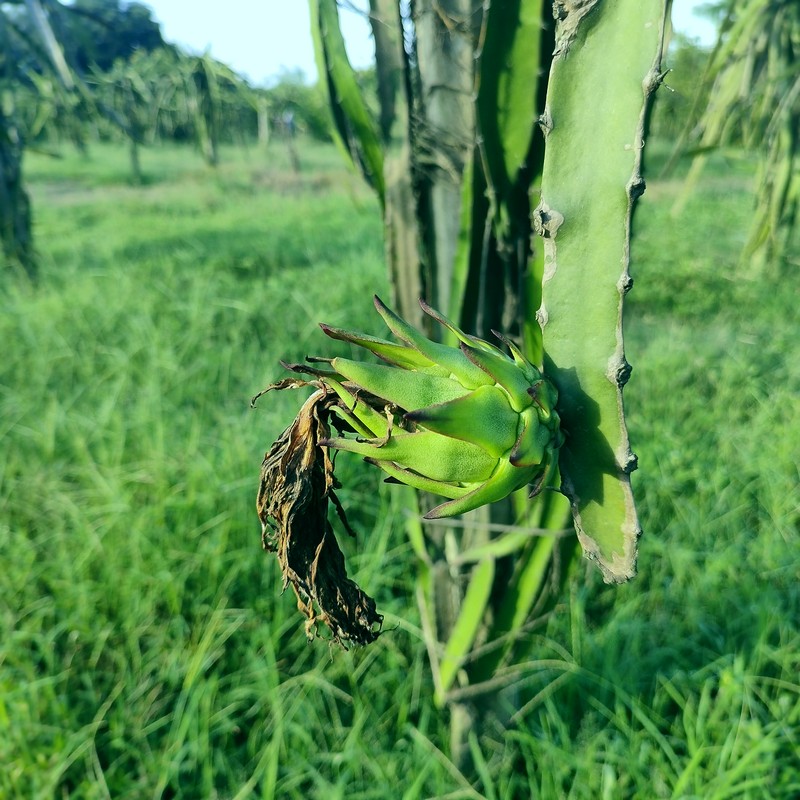
Label: Immature Dragon Fruit